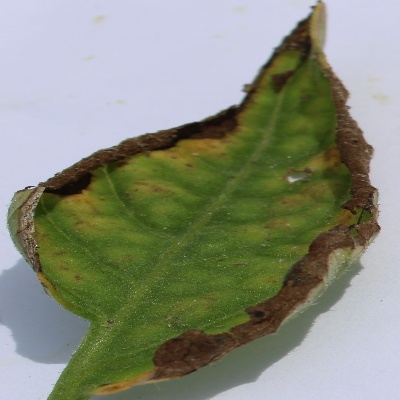
Crop: Tomato
Condition: leaf blight